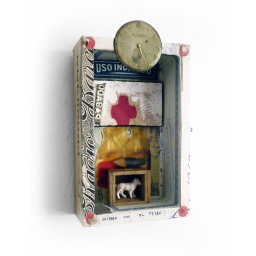
Assembly and installation in wooden box.Varius vintage recycling objects in plastic or paper.measures: 8 cm X 12cm X 3,5cmavailable